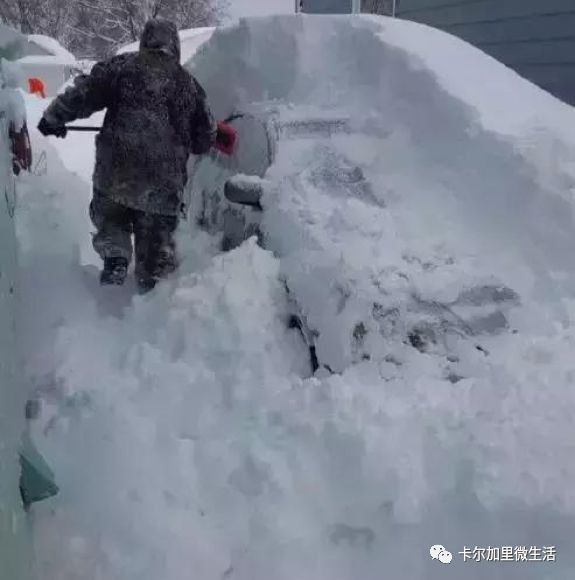
Weather: snow or frosty